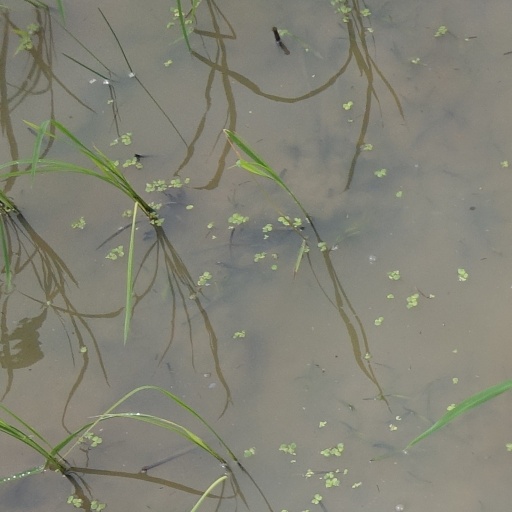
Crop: rice